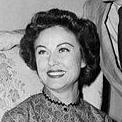
Age: 48